Palmones (river)

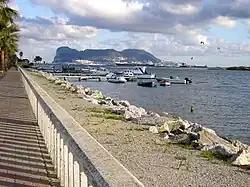
Mouth of the Palmones river in the Bay of Algeciras, Andalusia, Spain

The Río Palmones is a river of the Province of Cádiz in Southeastern coastal Spain. Its source is in Lomas del Castaño, Sierra Blanquilla, and it flows for some into the Bay of Gibraltar, North of the city of Algeciras, in the neighborhood of Palmones. The Battle of Río Palmones took place here in 1342.